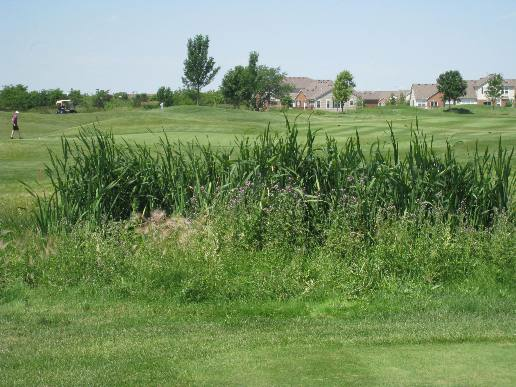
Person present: No